Mao Asada

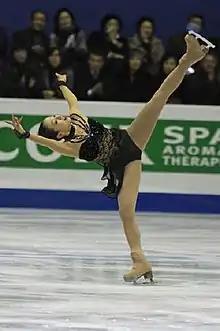
Asada performs a spiral during her free skate to Waltz from Masquerade at the 2008–09 Grand Prix Final.

In the summer of 2008, after leaving Arutyunyan, Asada returned to Russia, and was formally coached by Tarasova.